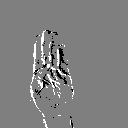
ASL letter: b